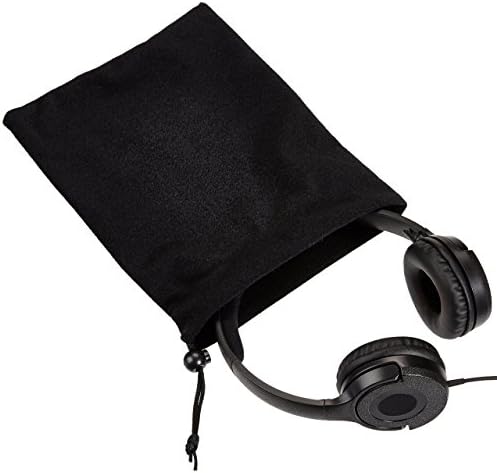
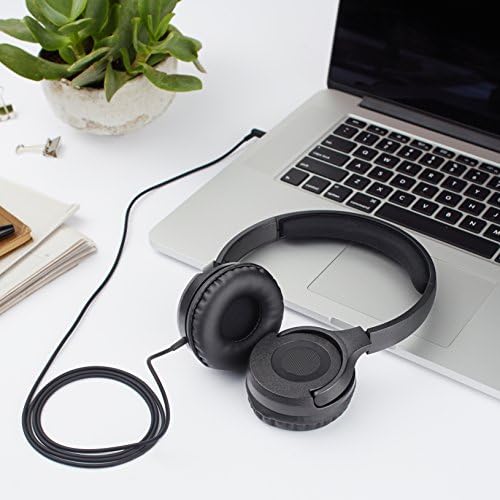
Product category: headphones
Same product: yes